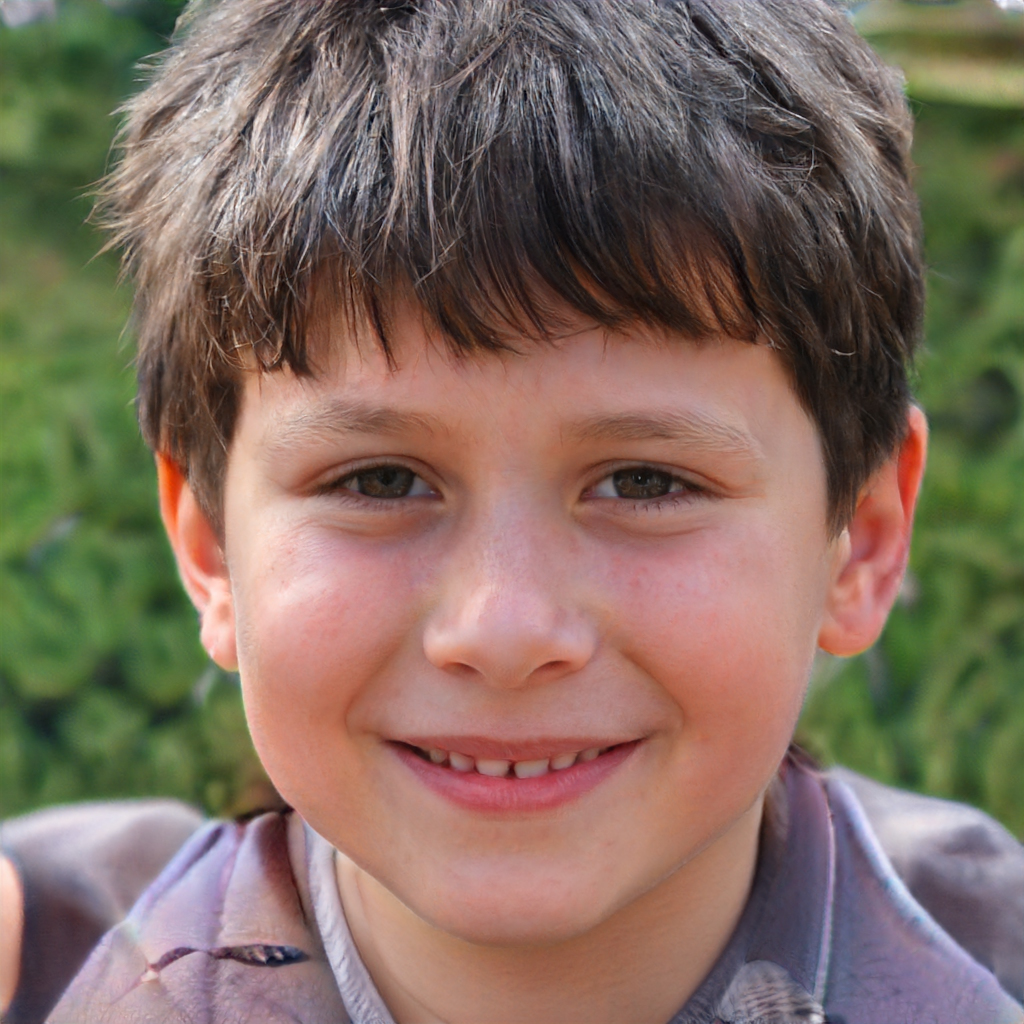
Label: Colored